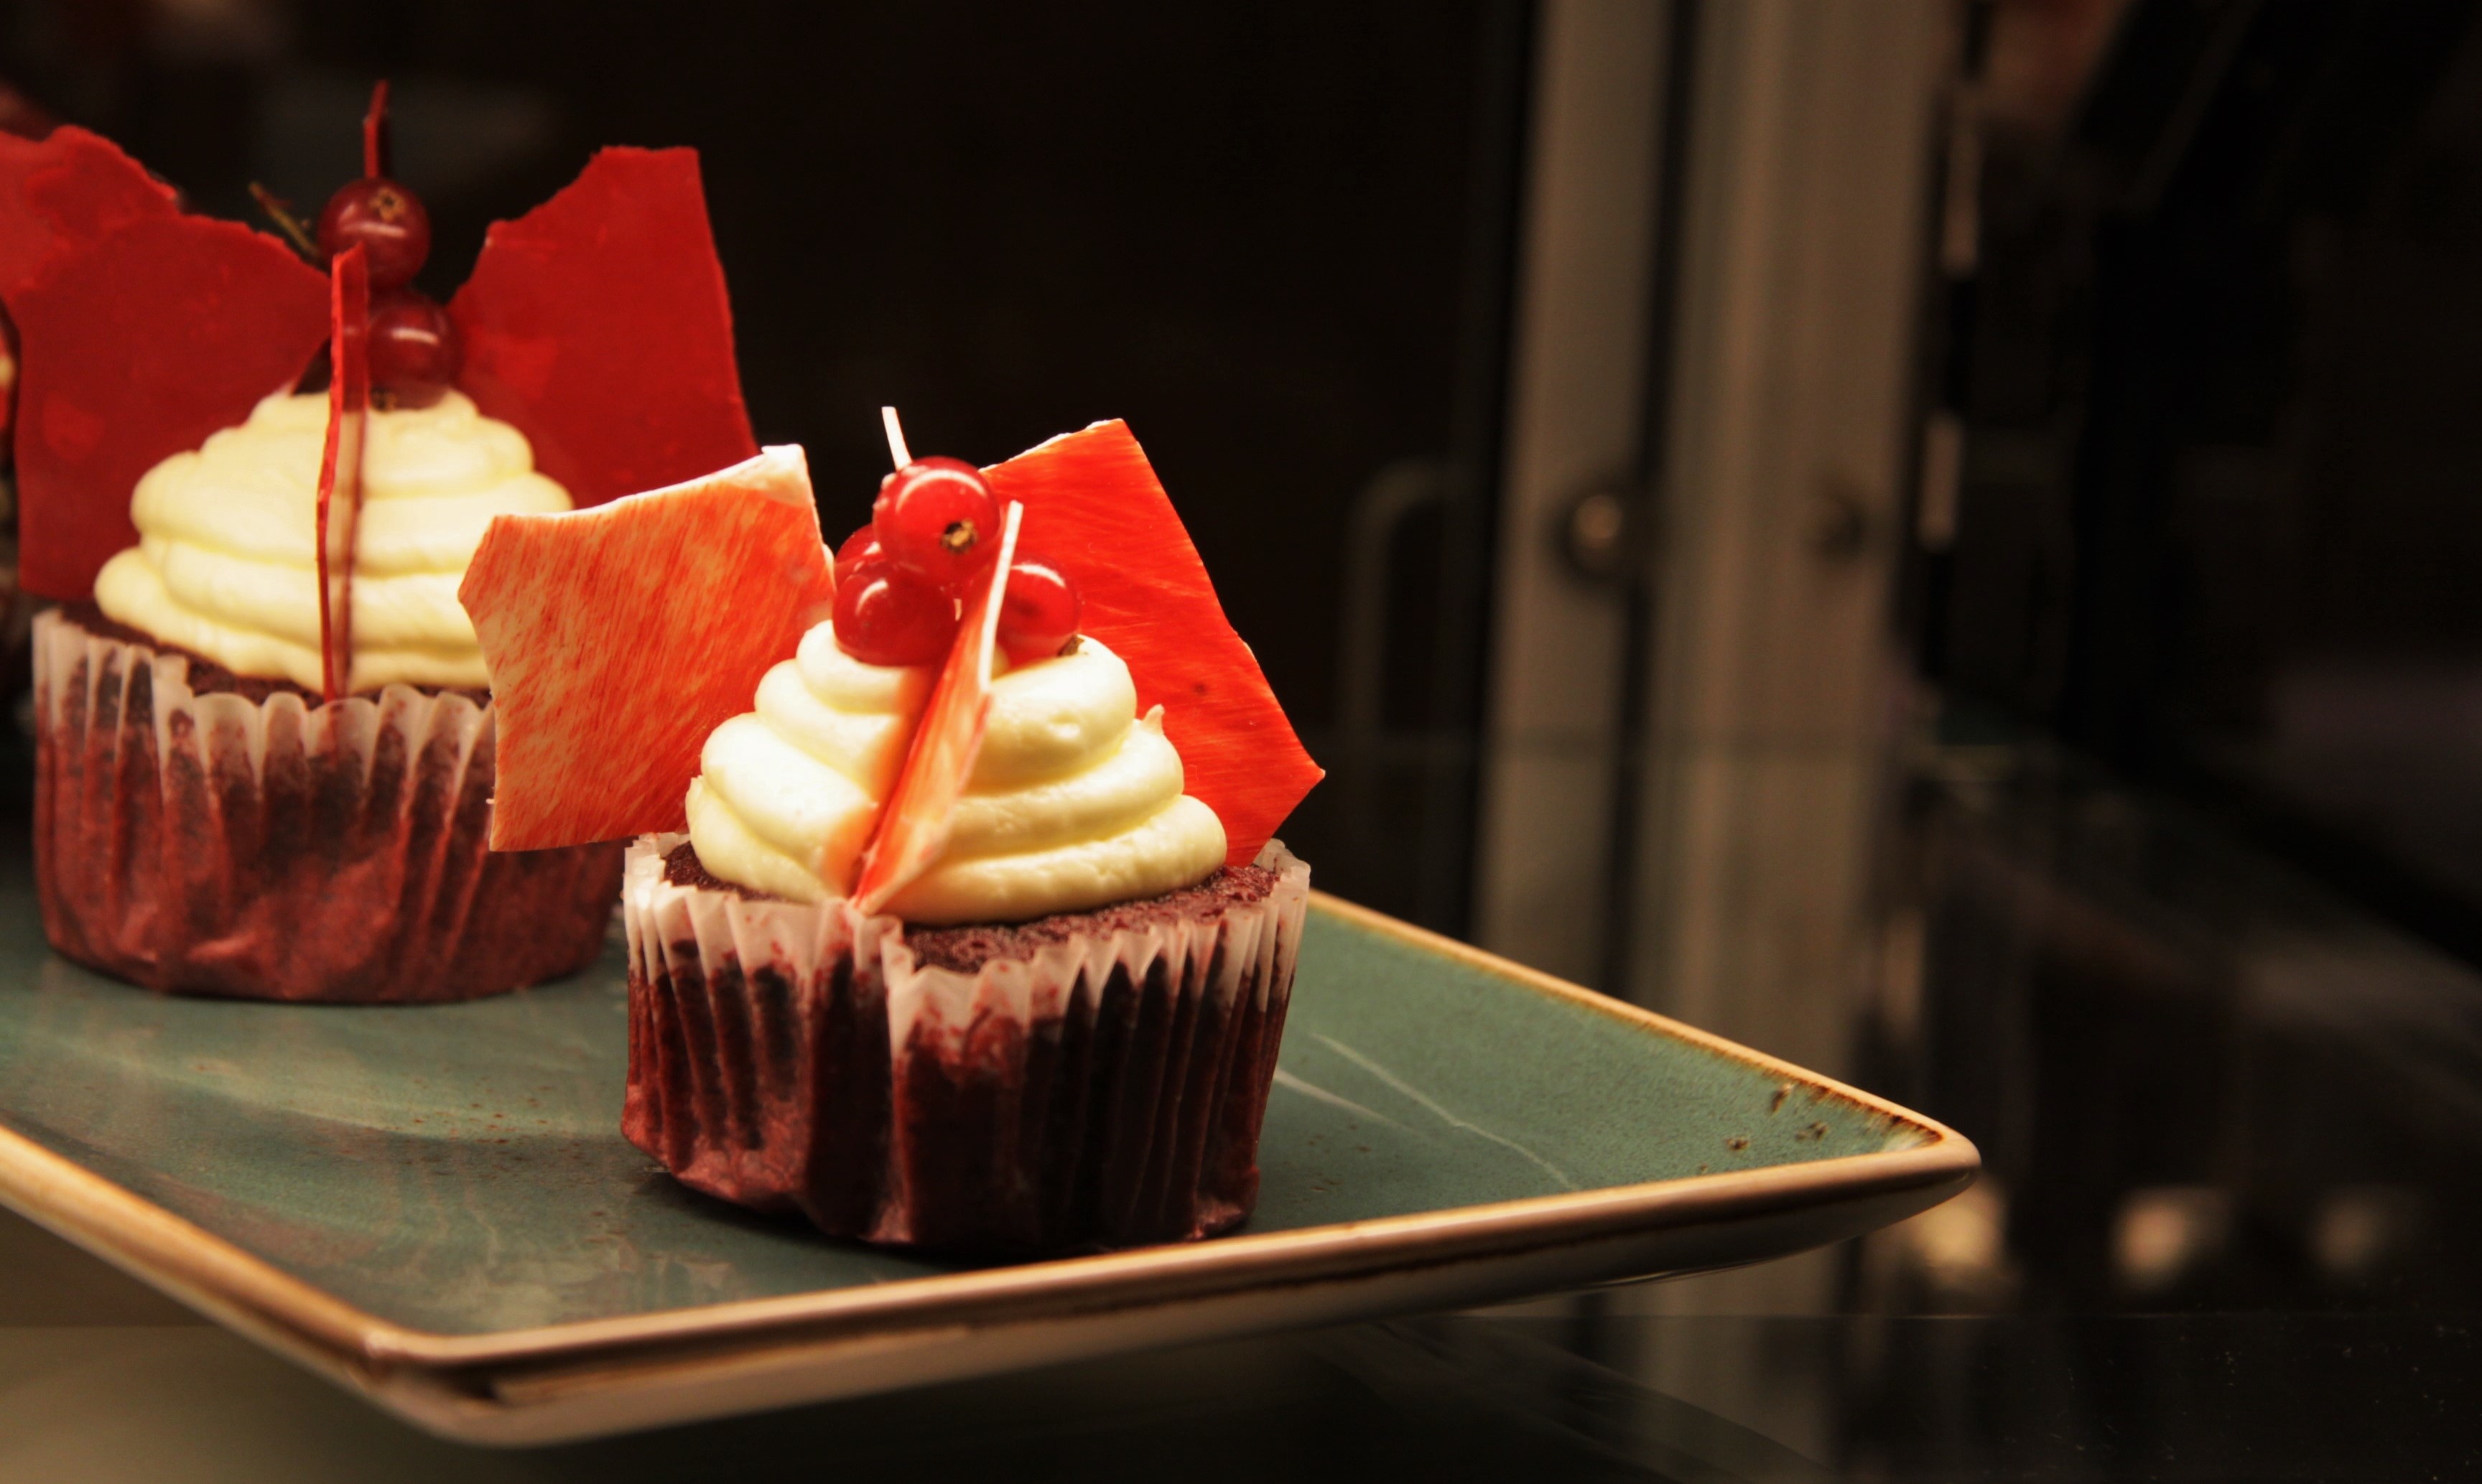
flower, food, red, color, dessert, lighting, cake, icing, sweetness